Mariko Silver

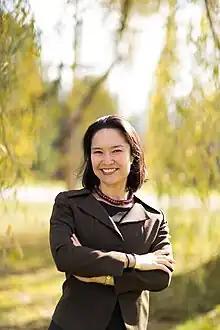
Mariko Silver in 2014

Mariko Silver has been named president and CEO of Lincoln Center for the Performing Arts, and began her term on September 23, 2024.